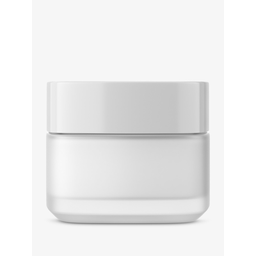
Label: glass